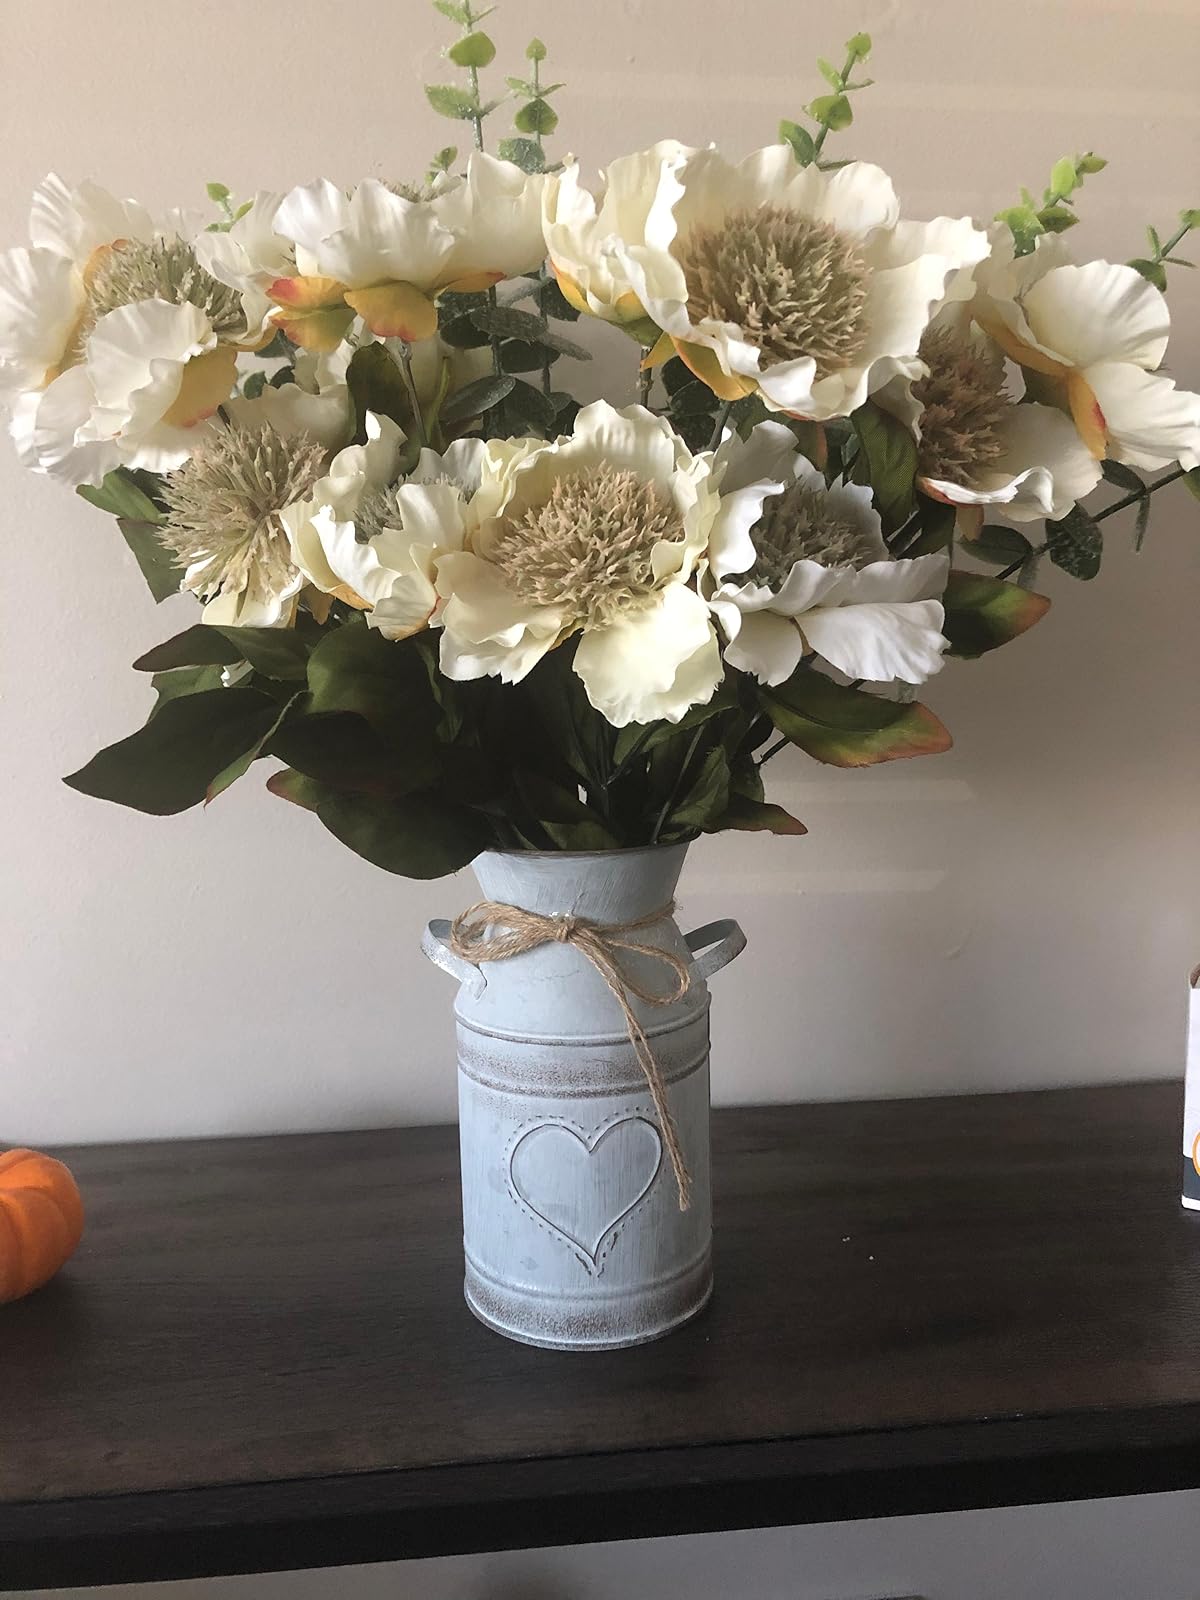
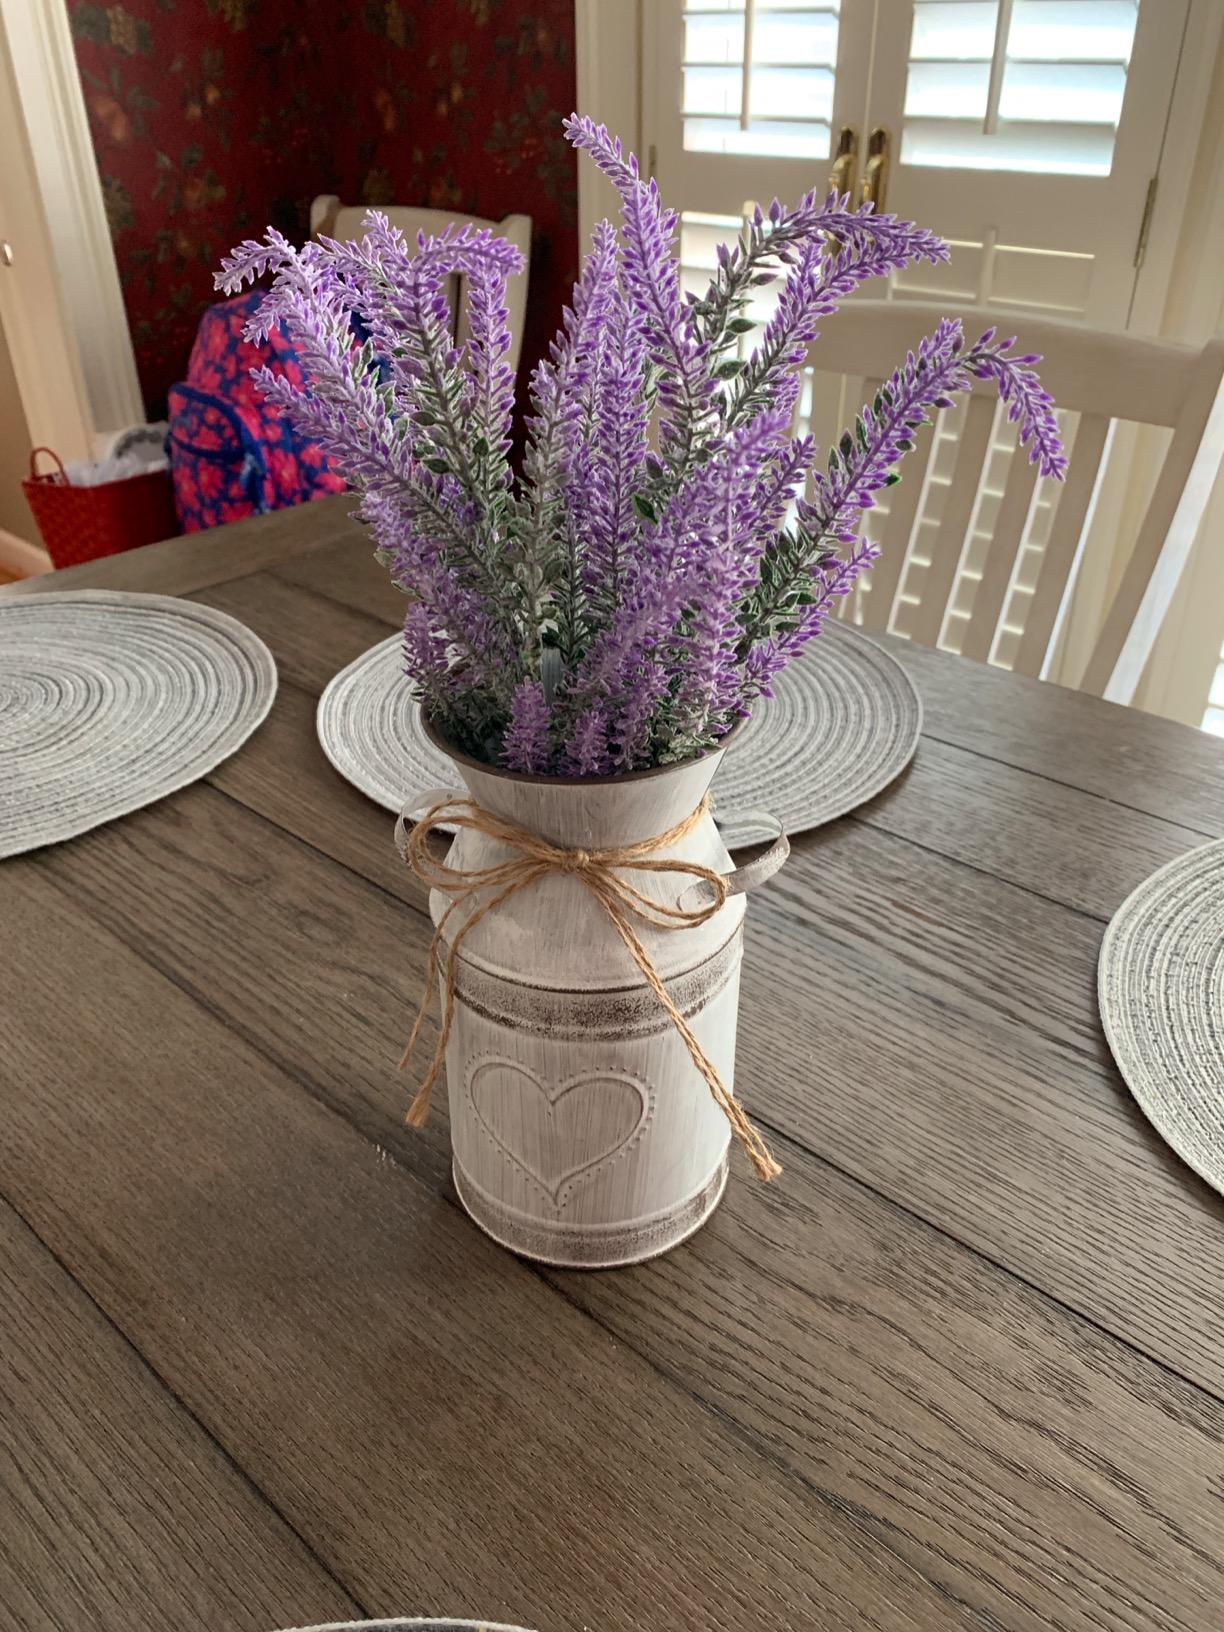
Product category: vase
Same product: yes